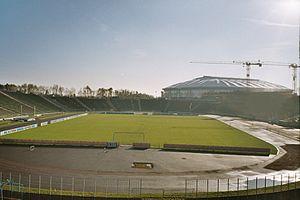
La Coupe du monde de football, ou Coupe du monde de la FIFA, est le championnat du monde des équipes nationales masculines de football. Décidée le 28 mai 1928 par la Fédération internationale de football association sous l'impulsion de son président Jules Rimet, elle a été ouverte à toutes les équipes des fédérations reconnues par la FIFA, professionnelles y compris, se distinguant en cela du tournoi olympique de football, à l'époque réservé aux amateurs.